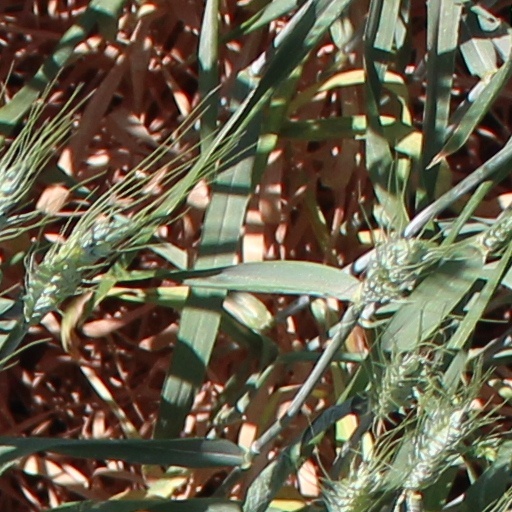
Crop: wheat